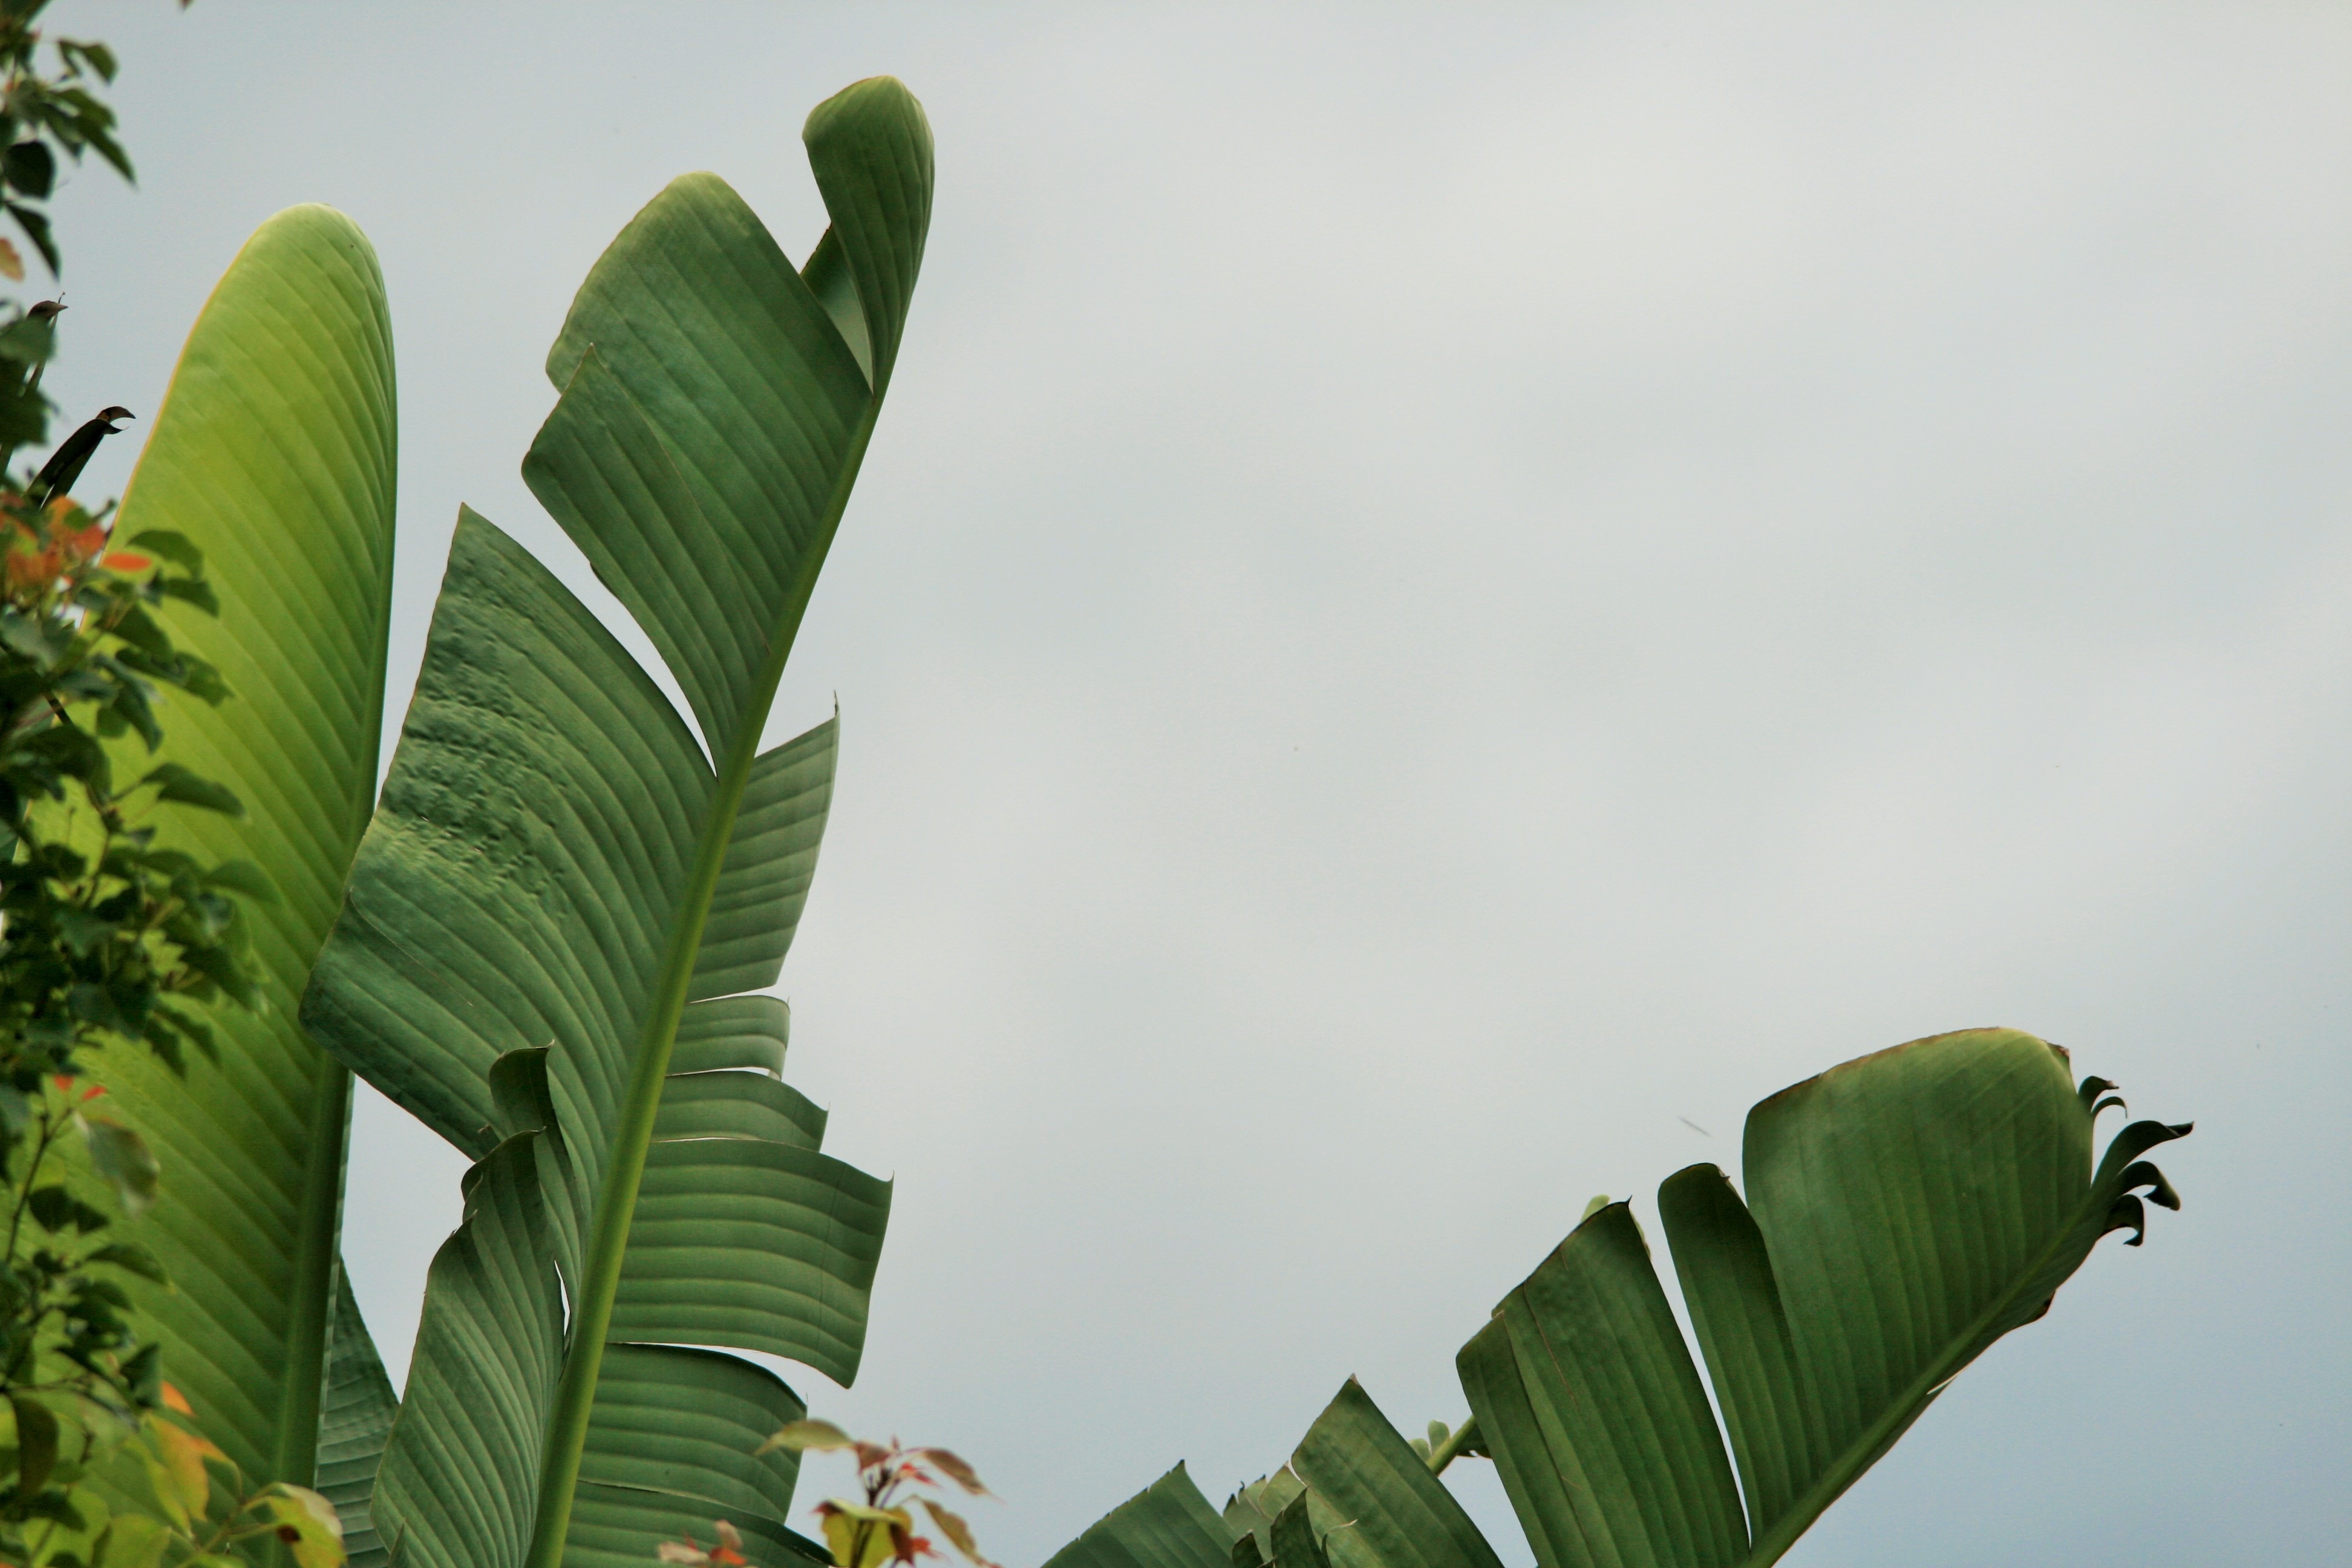
tree, nature, plant, leaf, flower, green, jungle, botany, flora, torn, leaves, giant, tropics, fan shaped, macro photography, strelitzia, sub tropical, plant stem, land plant, arecales, palm family, wild banana, kwa zulu natal